Philips

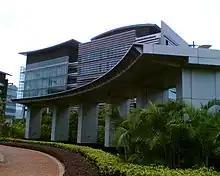
The Philips building in the Hong Kong Science Park, August 2006

In 1984, the Dutch Philips Group bought out nearly a one-third share and took over the management of the German company Grundig. Also in 1984, Philips split off its activities on the field of photolithographic integrated circuit production equipment, the so-called wafer steppers, into a joint venture with ASM International, located in Veldhoven under the name ASML. Over the years, this new company has evolved into the world's leading manufacturer of chip production machines at the expense of competitors like Nikon and Canon.